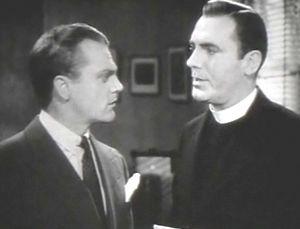
Les Anges aux figures sales est un film américain réalisé par Michael Curtiz, sorti en 1938. Les années 1930 sont celles du film de gangster dont Les Anges aux figures sales fait partie.